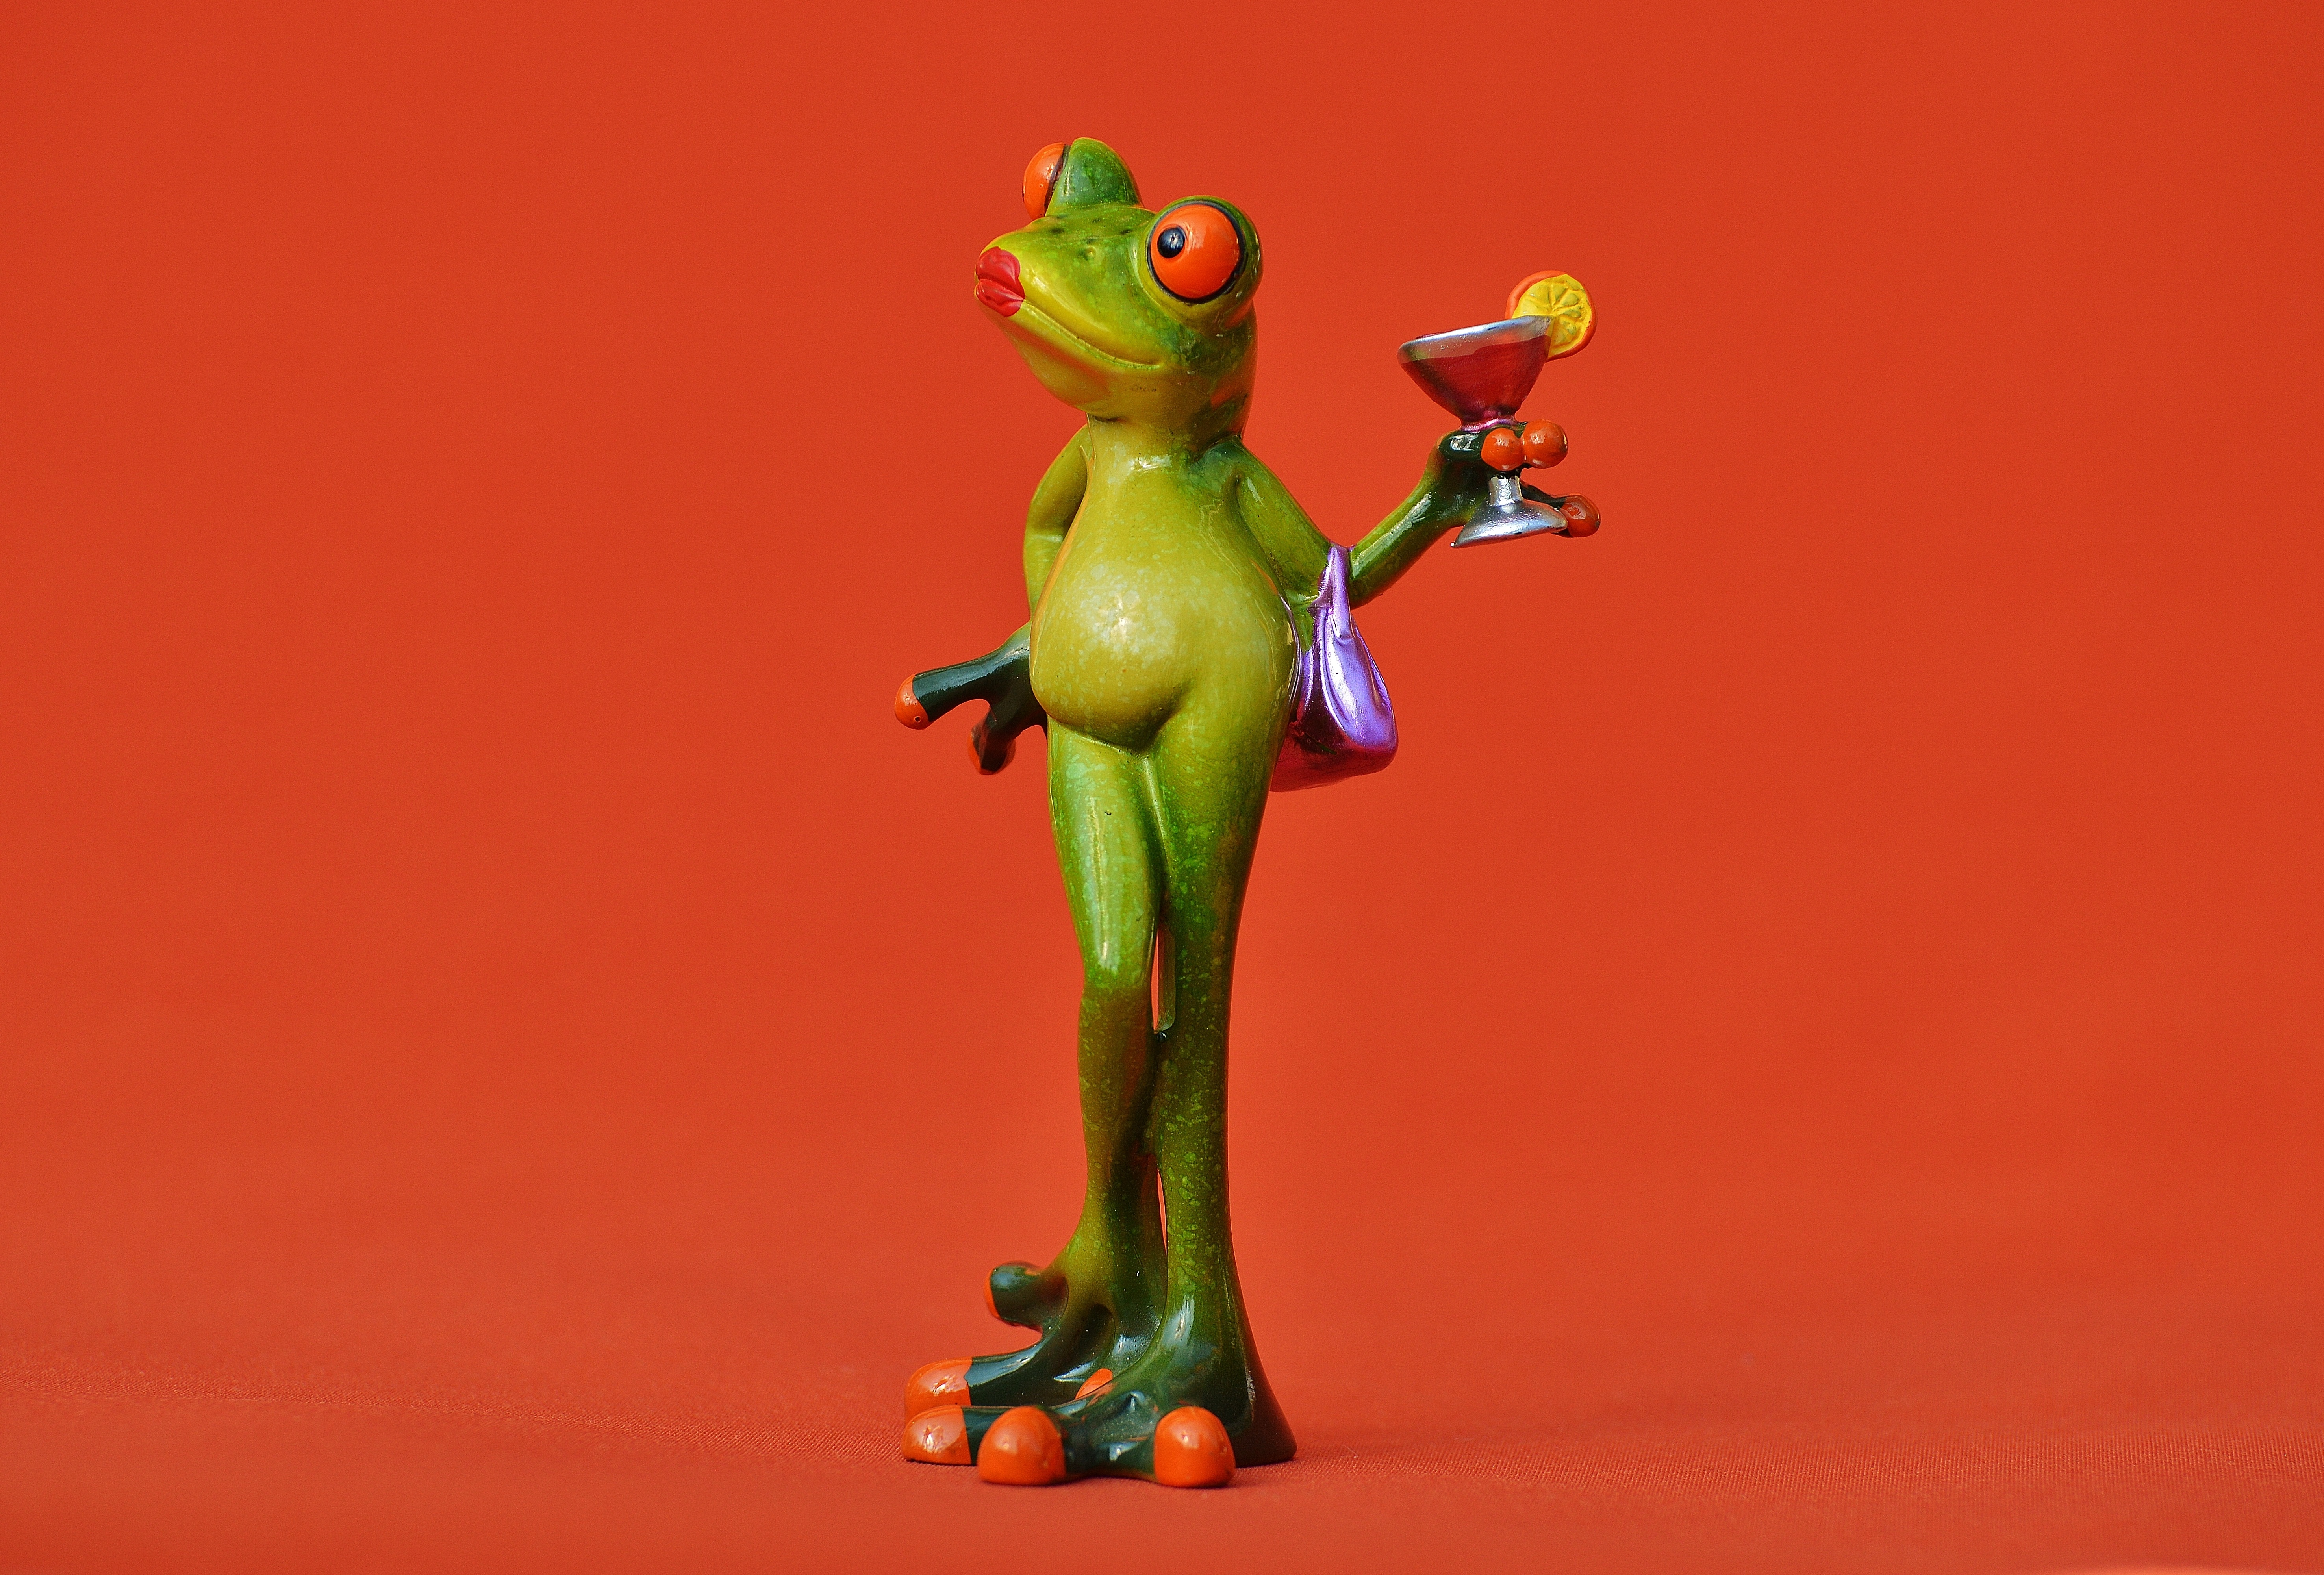
green, frog, amphibian, lady, toy, cocktail, illustration, figurine, funny, chick, arrogant